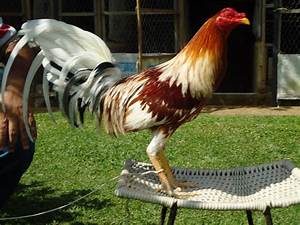
Label: gallina